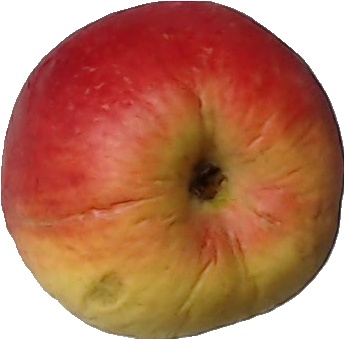
Label: apple_red_yellow_1